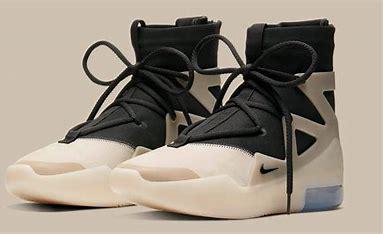
Brand: Nike
Model: Fear of God